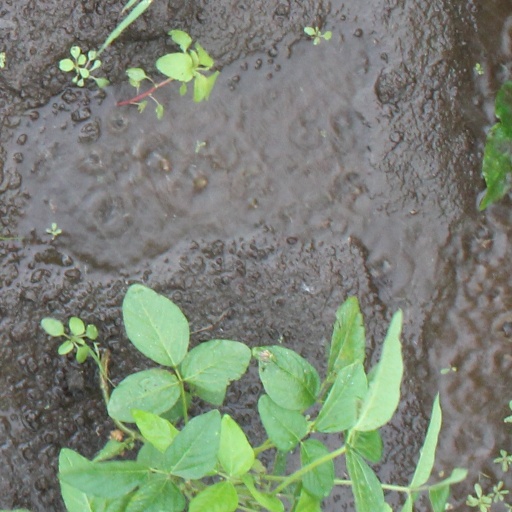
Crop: soybean